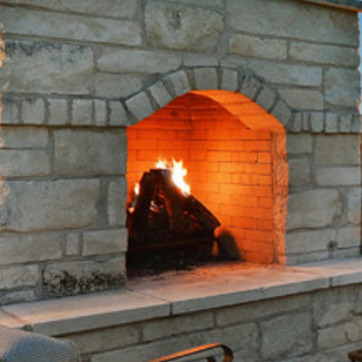
Material: other